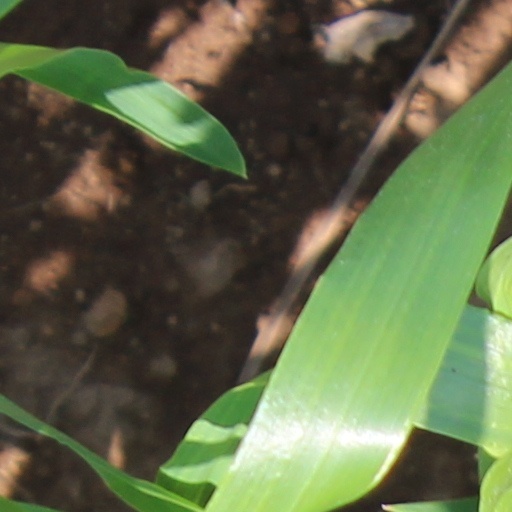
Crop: wheat